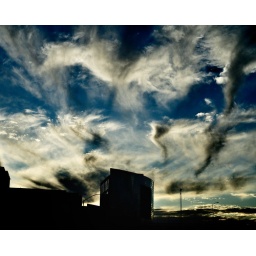
the sky on the commute home today - clouds being blown in from Tropical Storm Ignacio.